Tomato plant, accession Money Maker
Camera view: horizontal (90 deg, fisheye); turntable rotation: 0 degrees
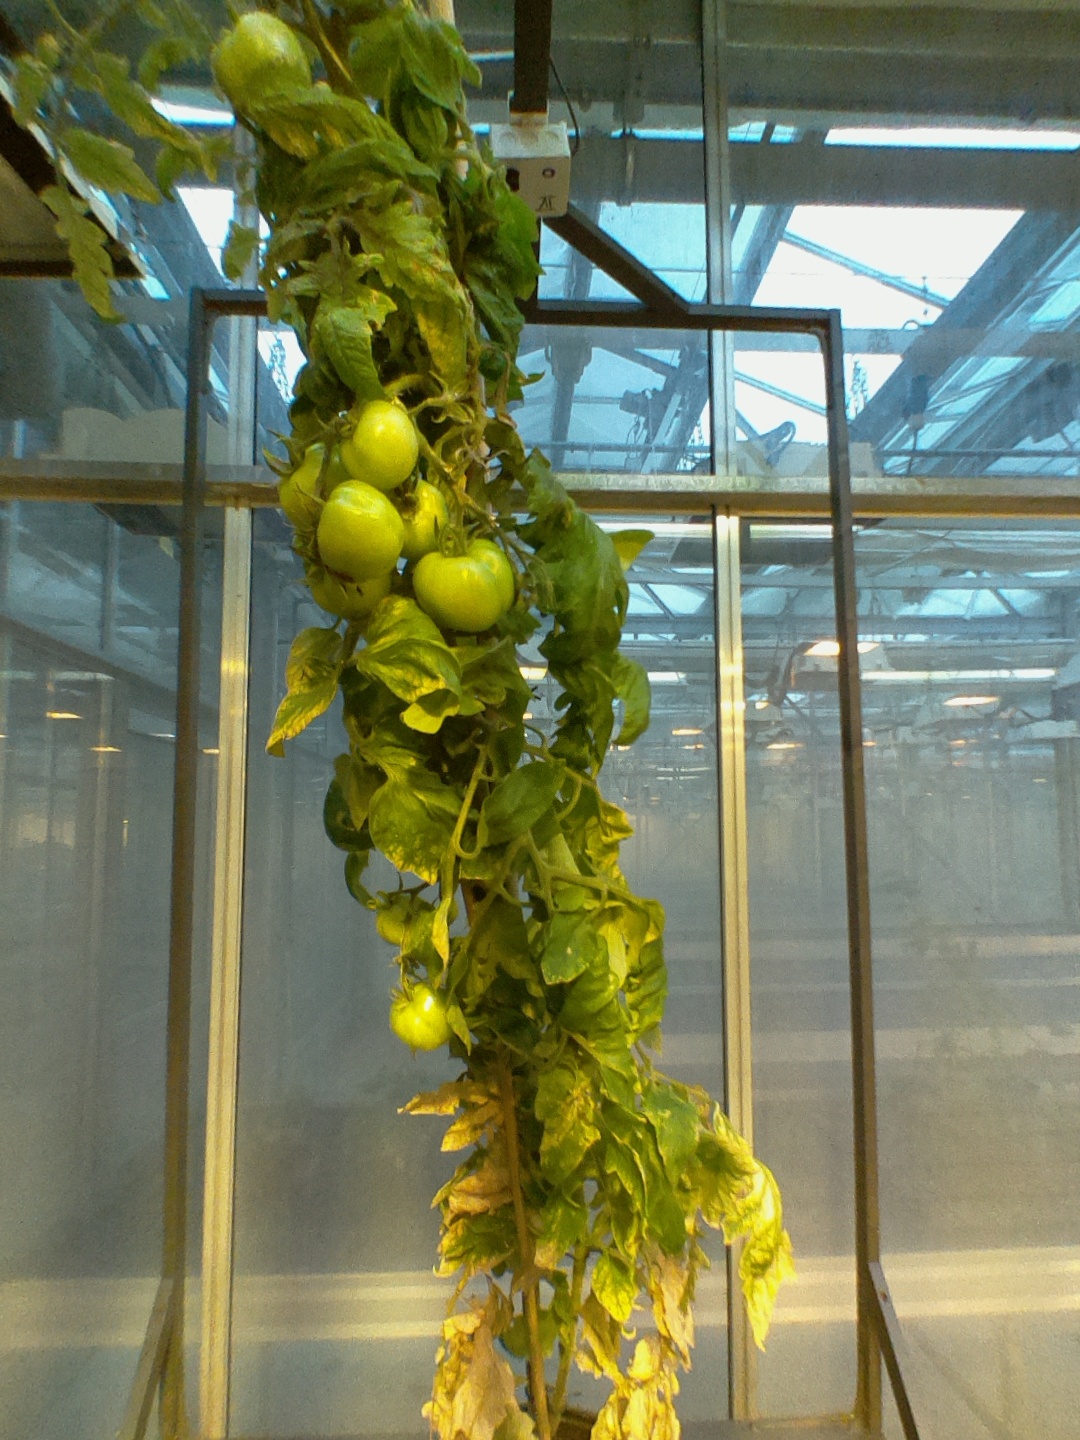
BBCH growth stage 79: 90% -100% of final fruit size